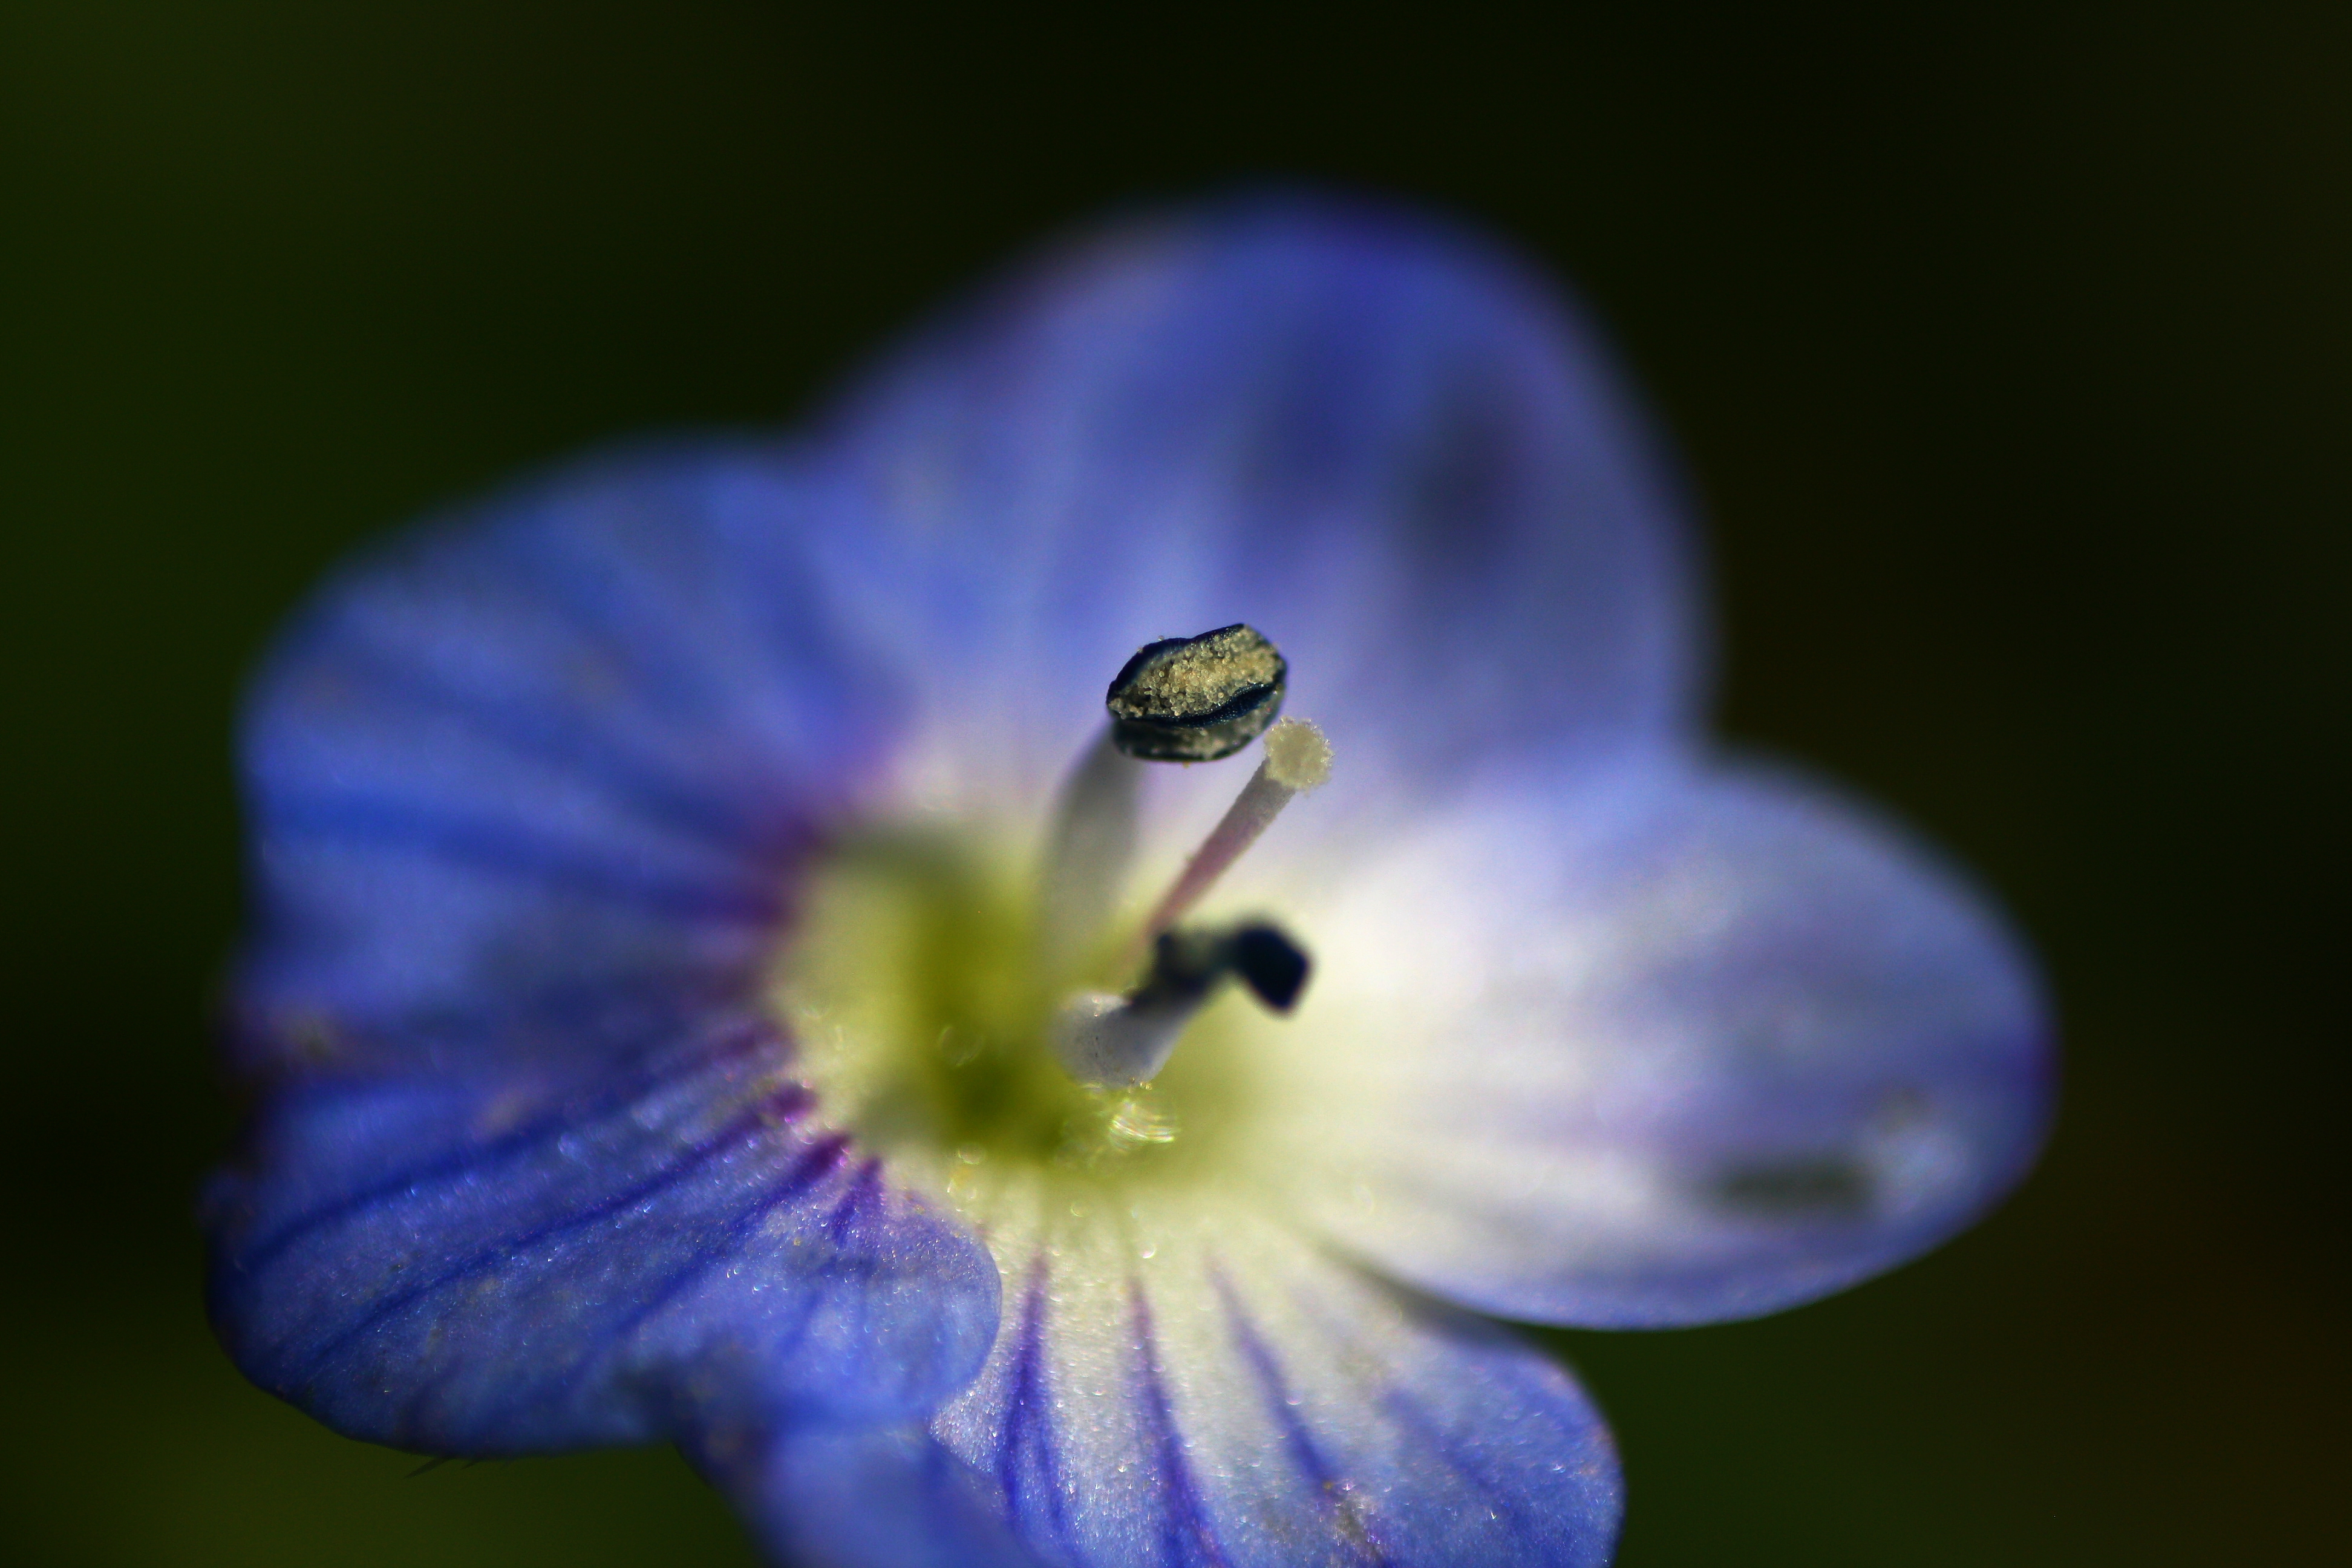
nature, blossom, plant, photography, flower, petal, pollen, green, blue, flora, wildflower, flowers, close up, eye, flores, ggl1, xovesphoto, gphoto, macrocanoneos1000d, macro photography, flowering plant, plant stem, land plant, violet family, dayflower family